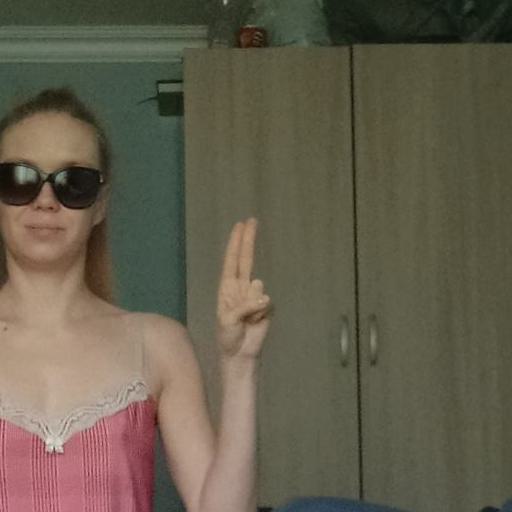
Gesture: two_up